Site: brandenburg
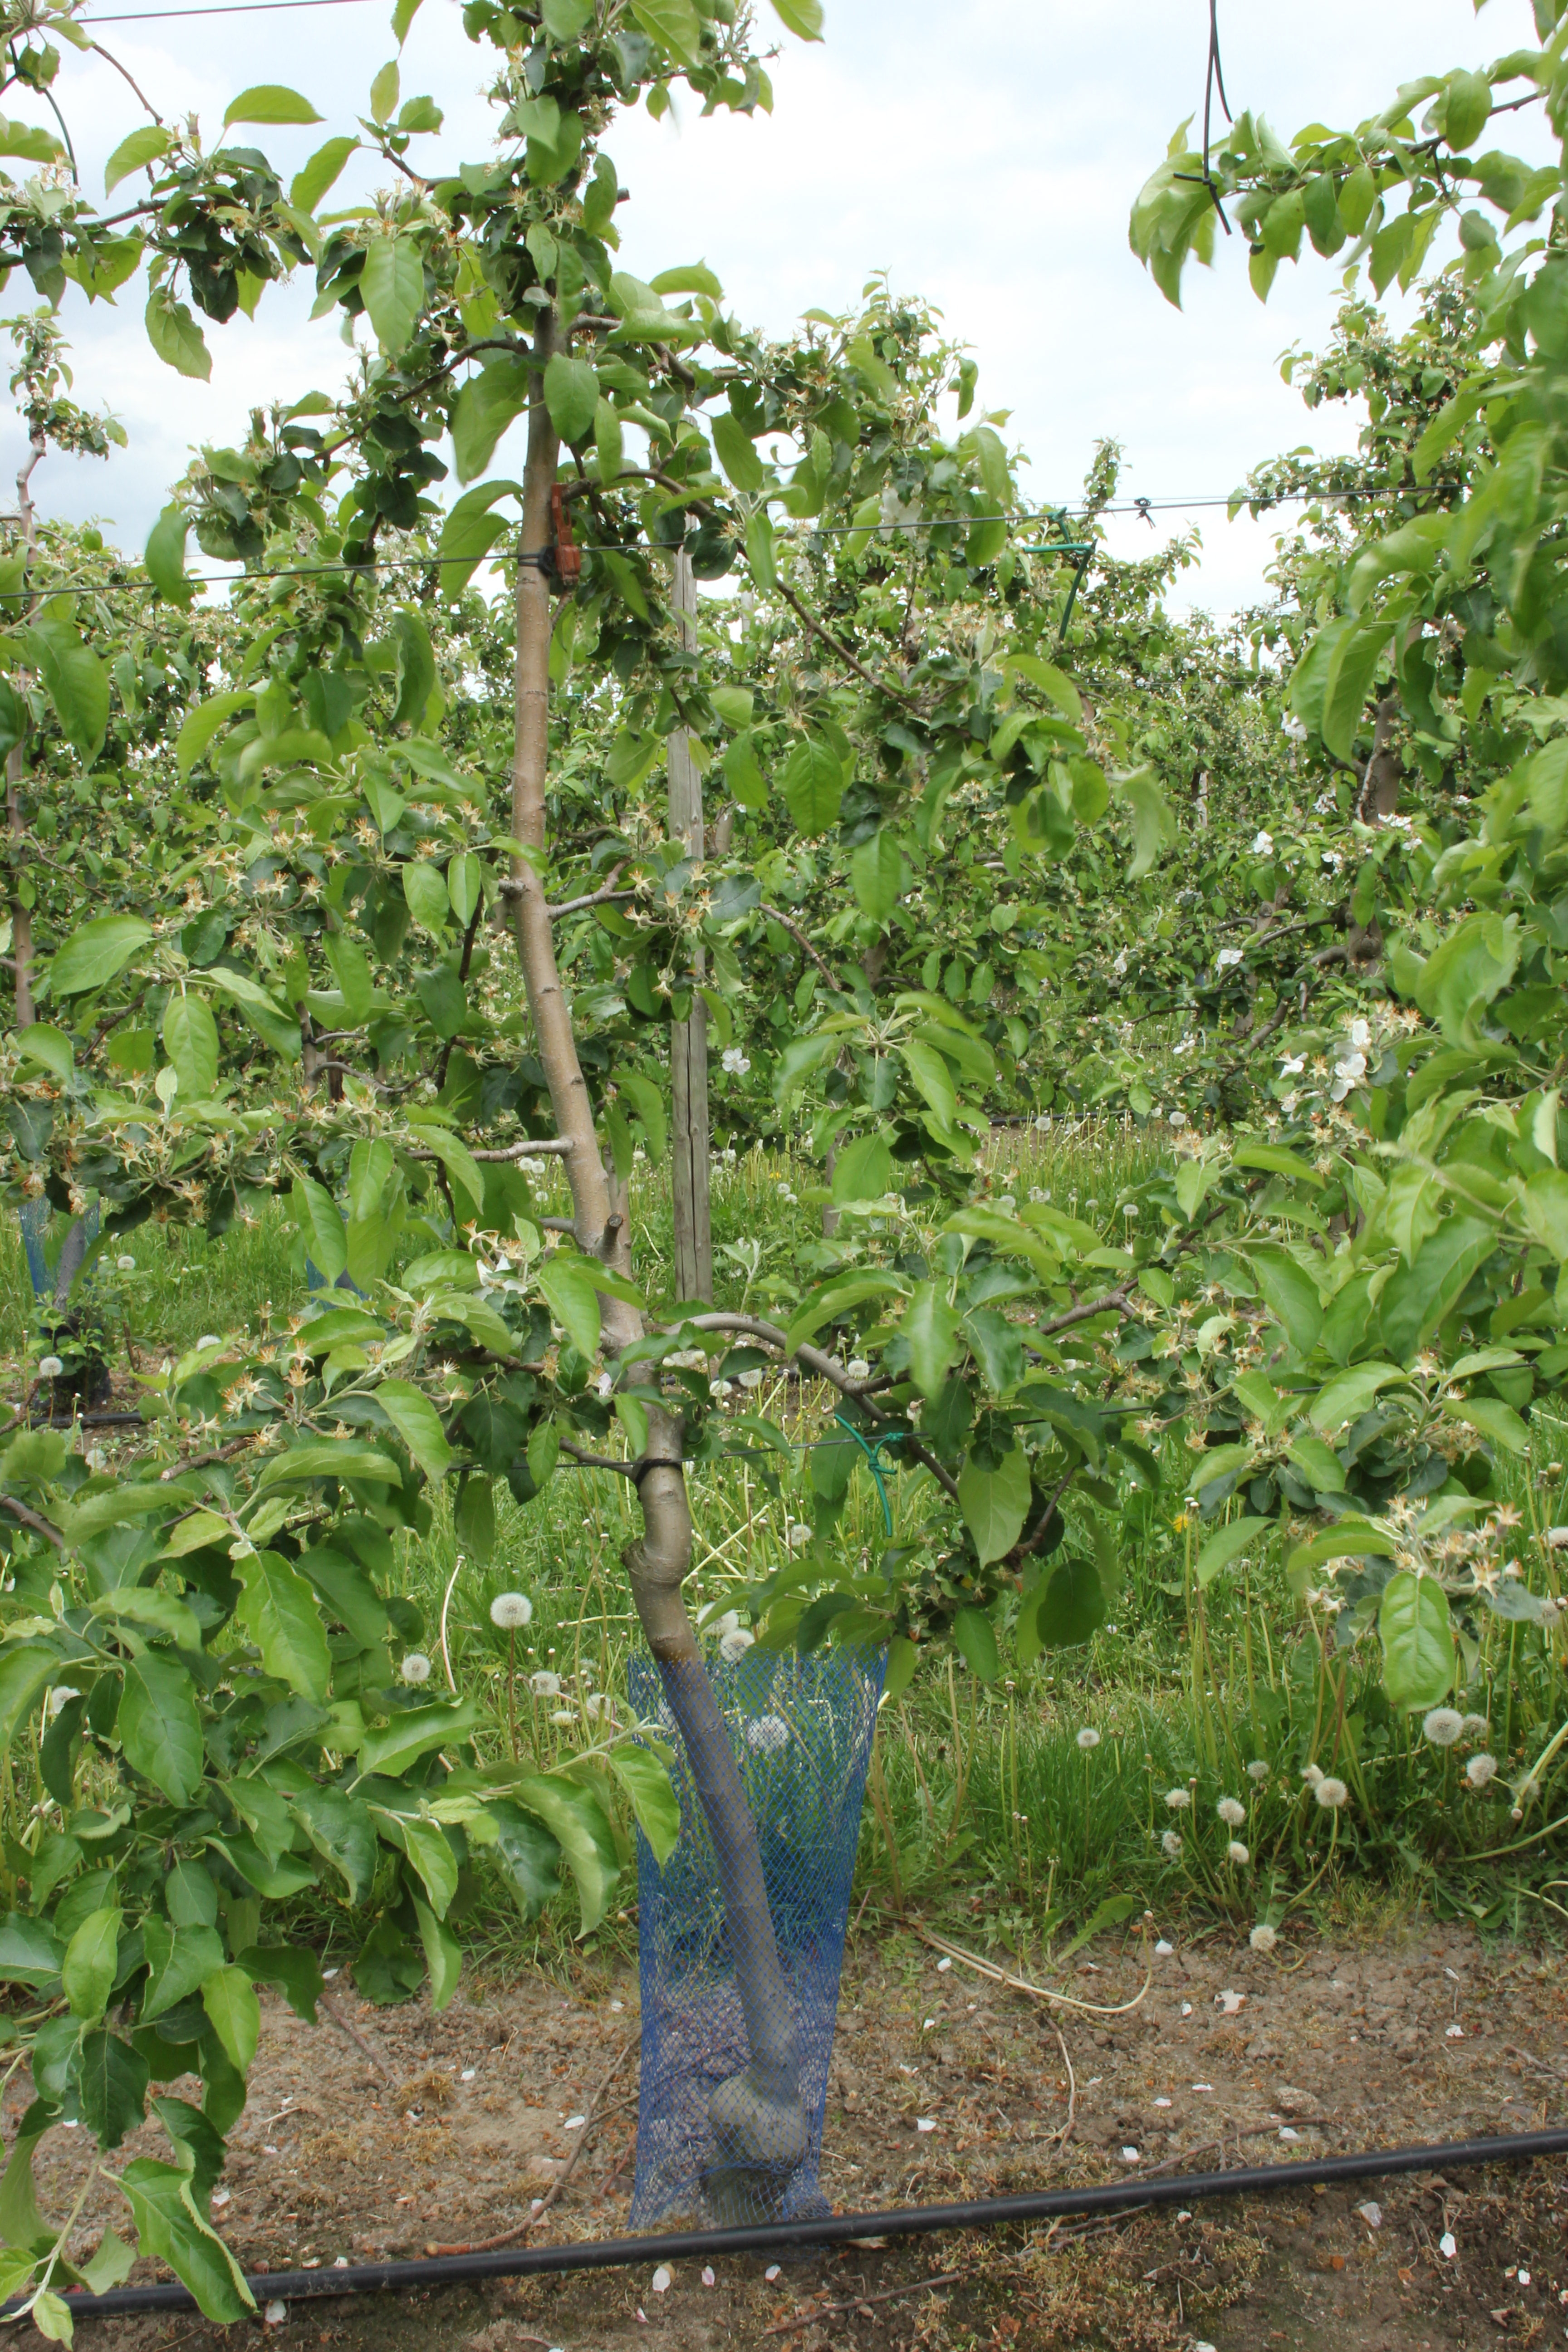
Growth stage (BBCH 67): Flowering